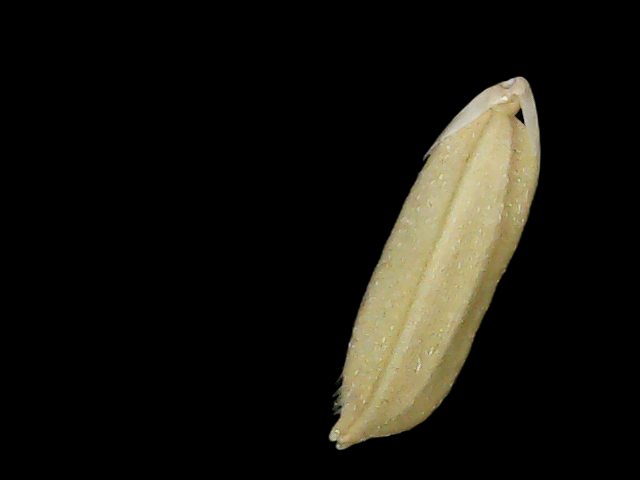
Rice variety: Br23